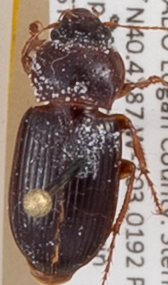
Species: Amara carinata
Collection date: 2014-06-24
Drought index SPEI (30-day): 0.71
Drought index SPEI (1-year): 0.54
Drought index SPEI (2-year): -1.01